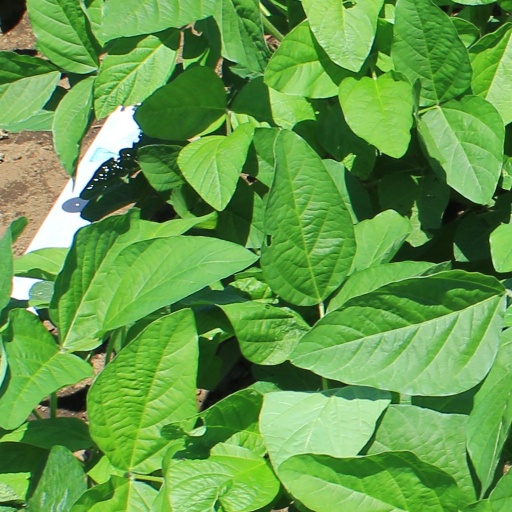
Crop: soybean